Dilution (equation)

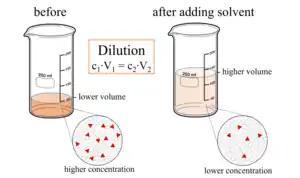
Diluting a solution by adding more solvent

Dilution is the process of decreasing the concentration of a solute in a solution, usually simply by mixing with more solvent like adding more water to the solution. To dilute a solution means to add more solvent without the addition of more solute. The resulting solution is thoroughly mixed so as to ensure that all parts of the solution are identical.